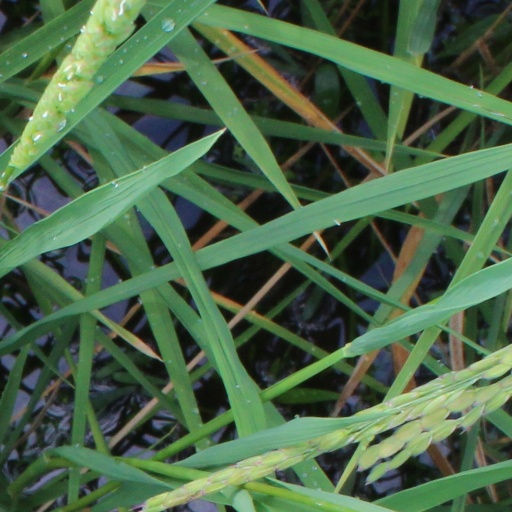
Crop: rice